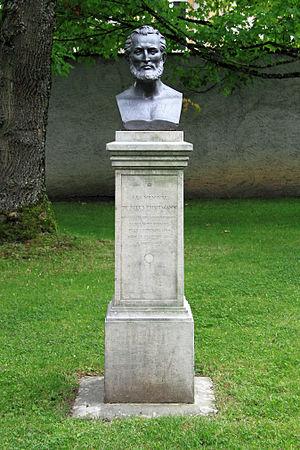
PORRENTRUY (Suisse) - Buste de Jules Thurmann au Jardin botanique.
Jules Thurmann, né le 5 novembre 1804 à Neuf-Brisach et mort le 25 juillet 1855 à Porrentruy, est un géologue et botaniste suisse, principalement connu pour ses travaux sur la géologie du massif du Jura, notamment pour avoir établi les lois régissant le plissement et la structure du massif jurassien, ainsi que pour être l'un des pionniers de la phytosociologie.